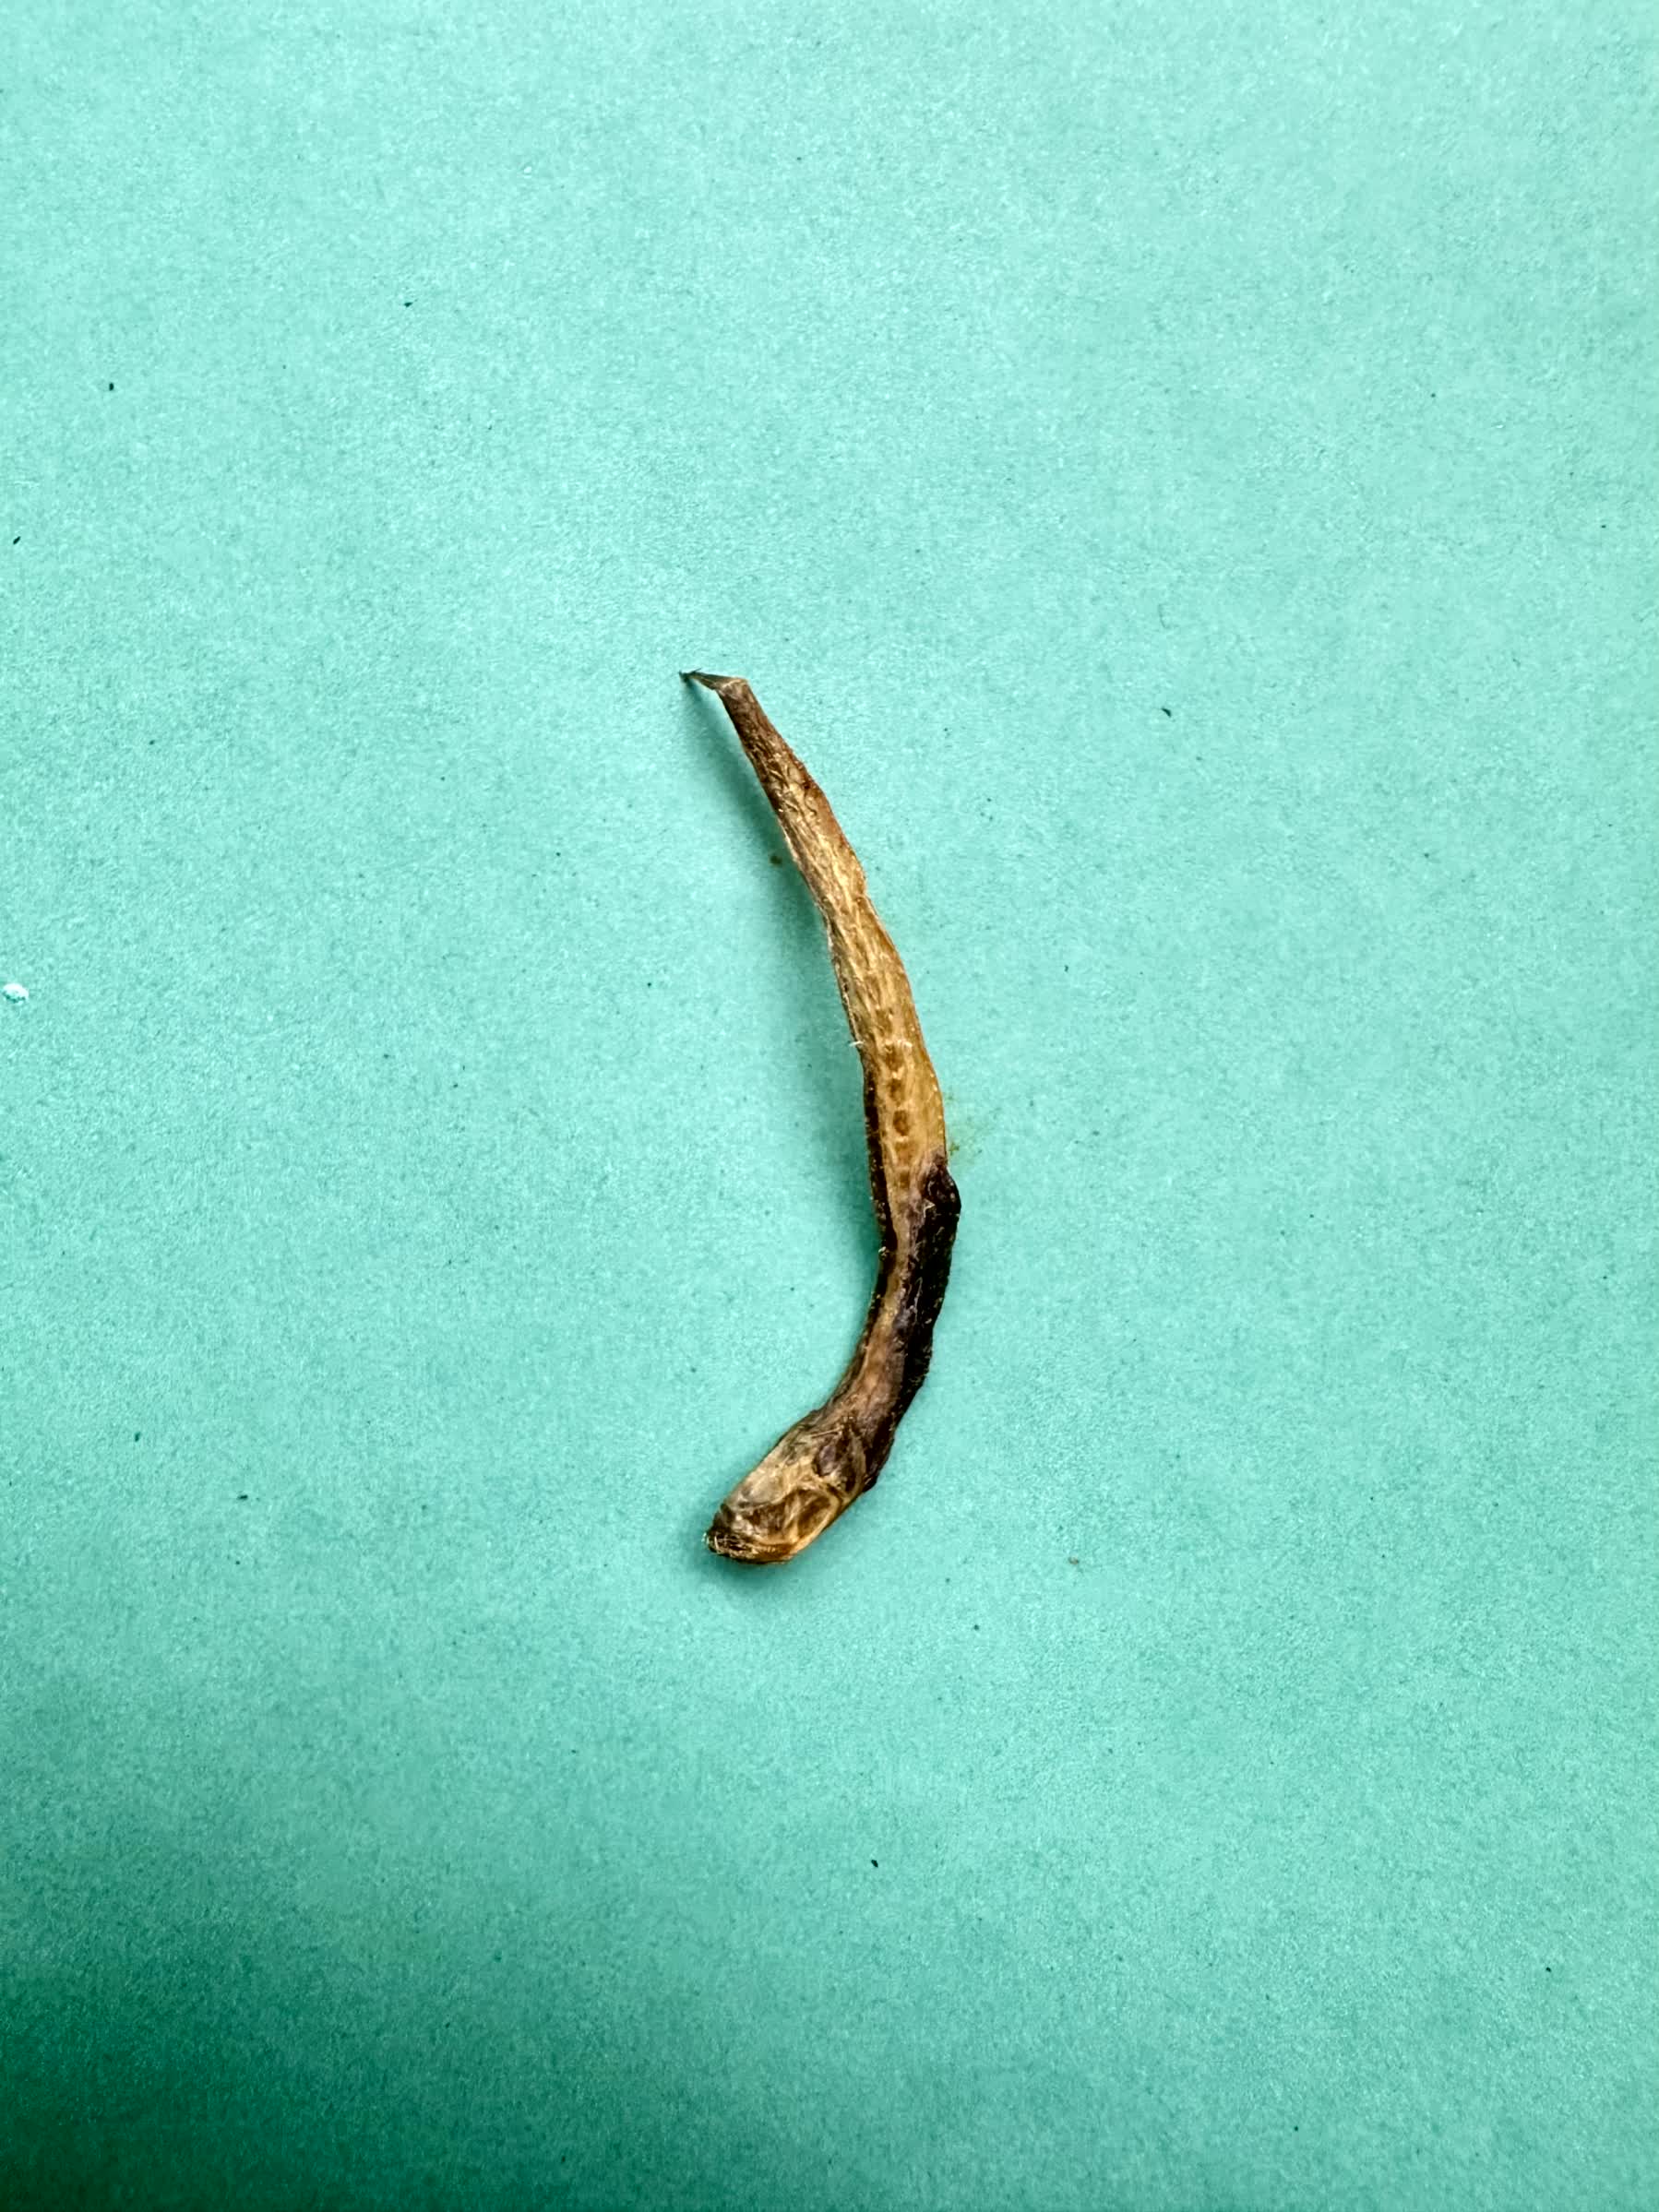
Species: Chewa